North Kosovo crisis (2011–2013)

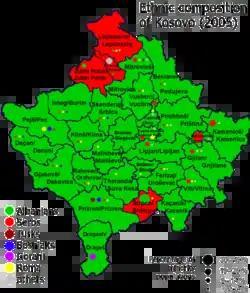
Kosovo's ethnic divisions

KFOR's commander said his troops would remove roadblocks forcibly on 17 October if Kosovar Serbs did not voluntarily do so. KFOR's General Erhard Drews said "KFOR is ready and resolved to take action on behalf of freedom of movement." However, Kosovar Serbs said they would take "defensive action" to counter KFOR's attempts at forcibly removing the roadblocks. Though the deadline passed to remove them, KFOR troops who were sent to remove the roadblocks left without incident to give the local Serbs more time to do it themselves. A KFOR commander said that "we've been given orders to go back, as we cannot go through barricades". Drews said that with the defiance of the ultimatum as "the north did not comply with the request to remove the roadblocks". In response, Kosovar Serb politicians said that any KFOR operations would be halted till 19 October for community leaders to discuss a compromise solution. Slavisa Ristic, mayor of Zubin Potok, said "there will be no KFOR actions today or tomorrow until representatives of (Serb) municipalities agree on how to end the impasse".